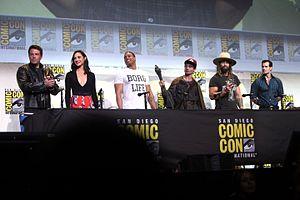
Justice League ou La Ligue des Justiciers au Québec est un film de super-héros américain réalisé par Zack Snyder, sorti en 2017. Le film réunit les super-héros de DC Comics suivants : Superman, Batman, Wonder Woman, Aquaman, Cyborg, ainsi que Flash.